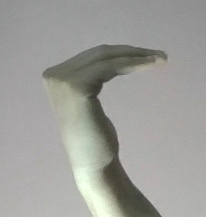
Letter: haa